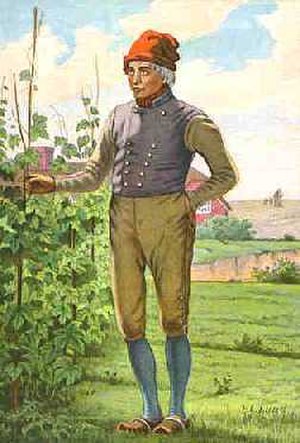
Landboreformerne / Landsbystruktur, trevangsbrug, udskiftning, udflytning
Bonde fra Mors bærer en dragt, der brugtes i det meste af landet i begyndelsen af 1800-årene (Fra Danske Nationaldragter udg. 1864).
Ved landboreformerne forstås i almindelighed en række tiltag, danske regeringer iværksatte i perioden 1784 - ca. 1830 med det formål at forandre og forbedre vilkårene for rigets bønder. Blandt reformerne regnes udskiftningen af landsbyfællesskabet og samlingen af de enkelte gårdes jord i en enkelt hovedlod, støtte til udflytning af gårde til deres nye lod, samt stavnsbåndets ophævelse til de vigtigste. Også tiltag til afvikling af fæstevæsenet og fremme af selveje samt til at lægge fastere rammer for det tilbageværende hoveri blev taget, men her var reformerne mindre indgribende, og først inde i 1800-tallet begyndte der at vise sig resultater på disse områder. Endelig bør nævnes, at indførelsen af folkeskolen i 1814 omtales som et naturligt følgende led i reformarbejdet. Under reformarbejdet søgte man tillige at tage hensyn til husmændene ved at sikre disse visse rettigheder, men med mindre held.